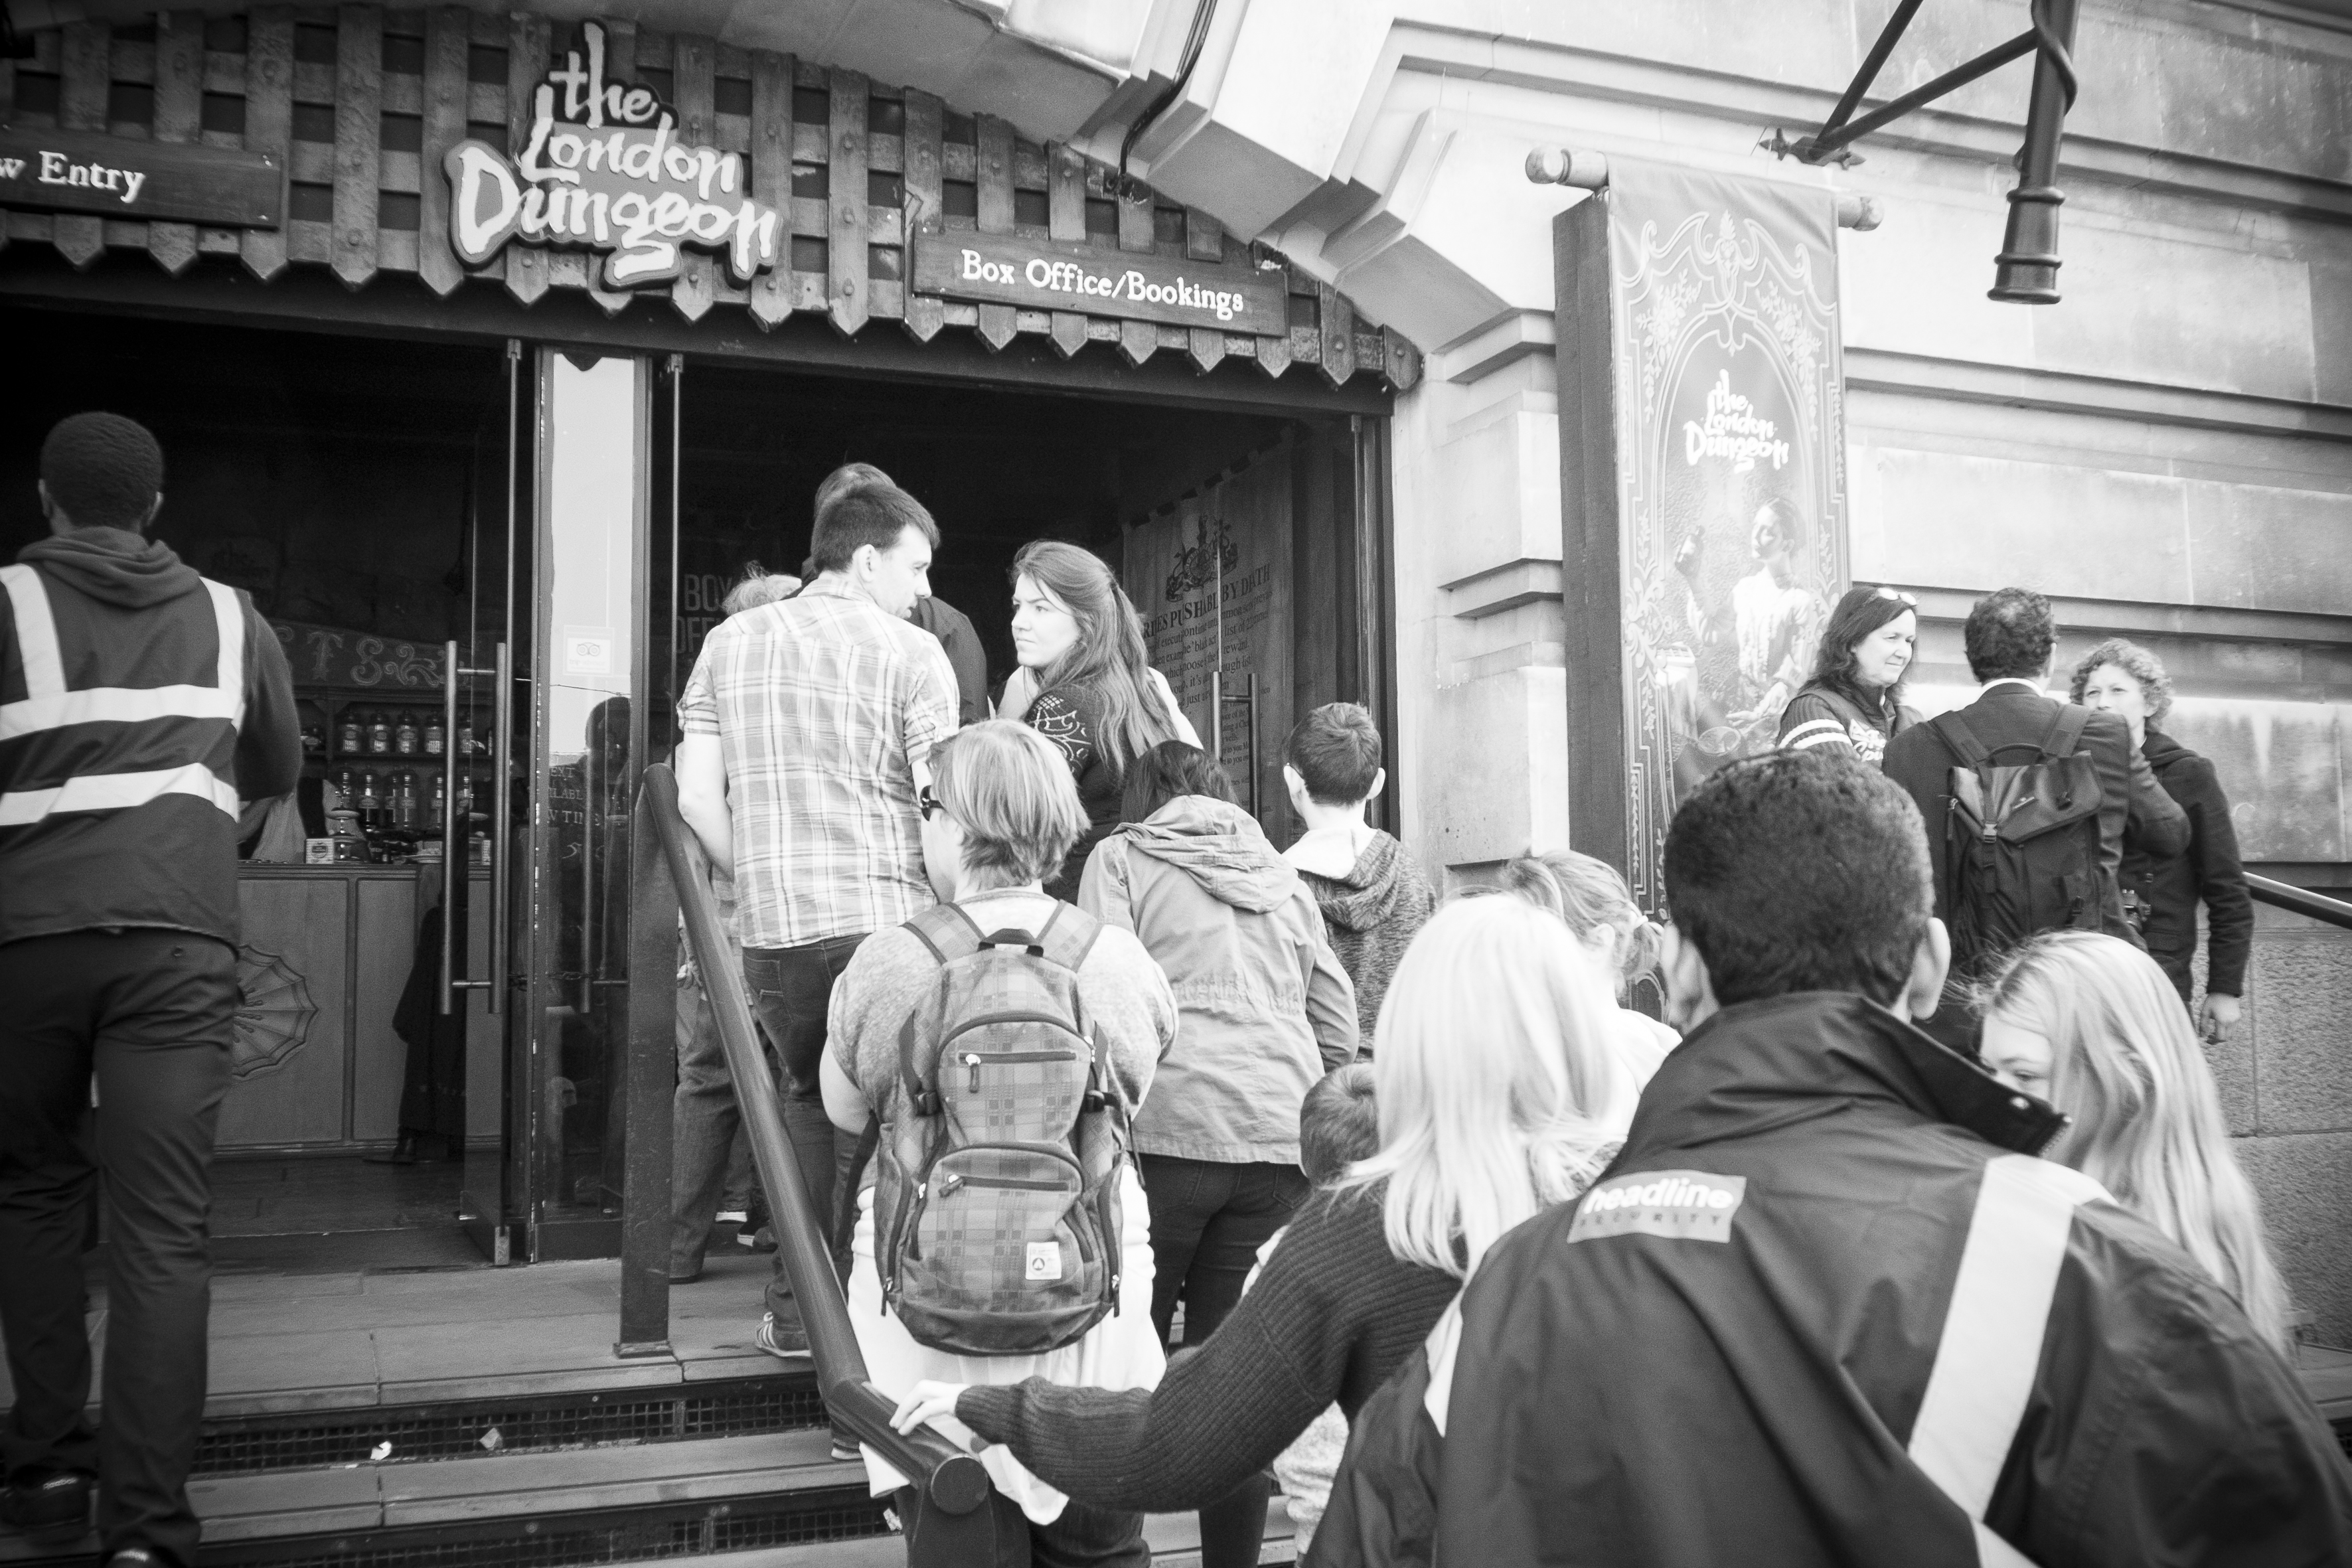
black and white, people, street, photography, urban, crowd, travel, fujifilm, monochrome, uk, england, bw, blackandwhite, blackwhite, london, ngc, photograph, noiretblanc, fuji, fujixt1, fujix, monochrome photography